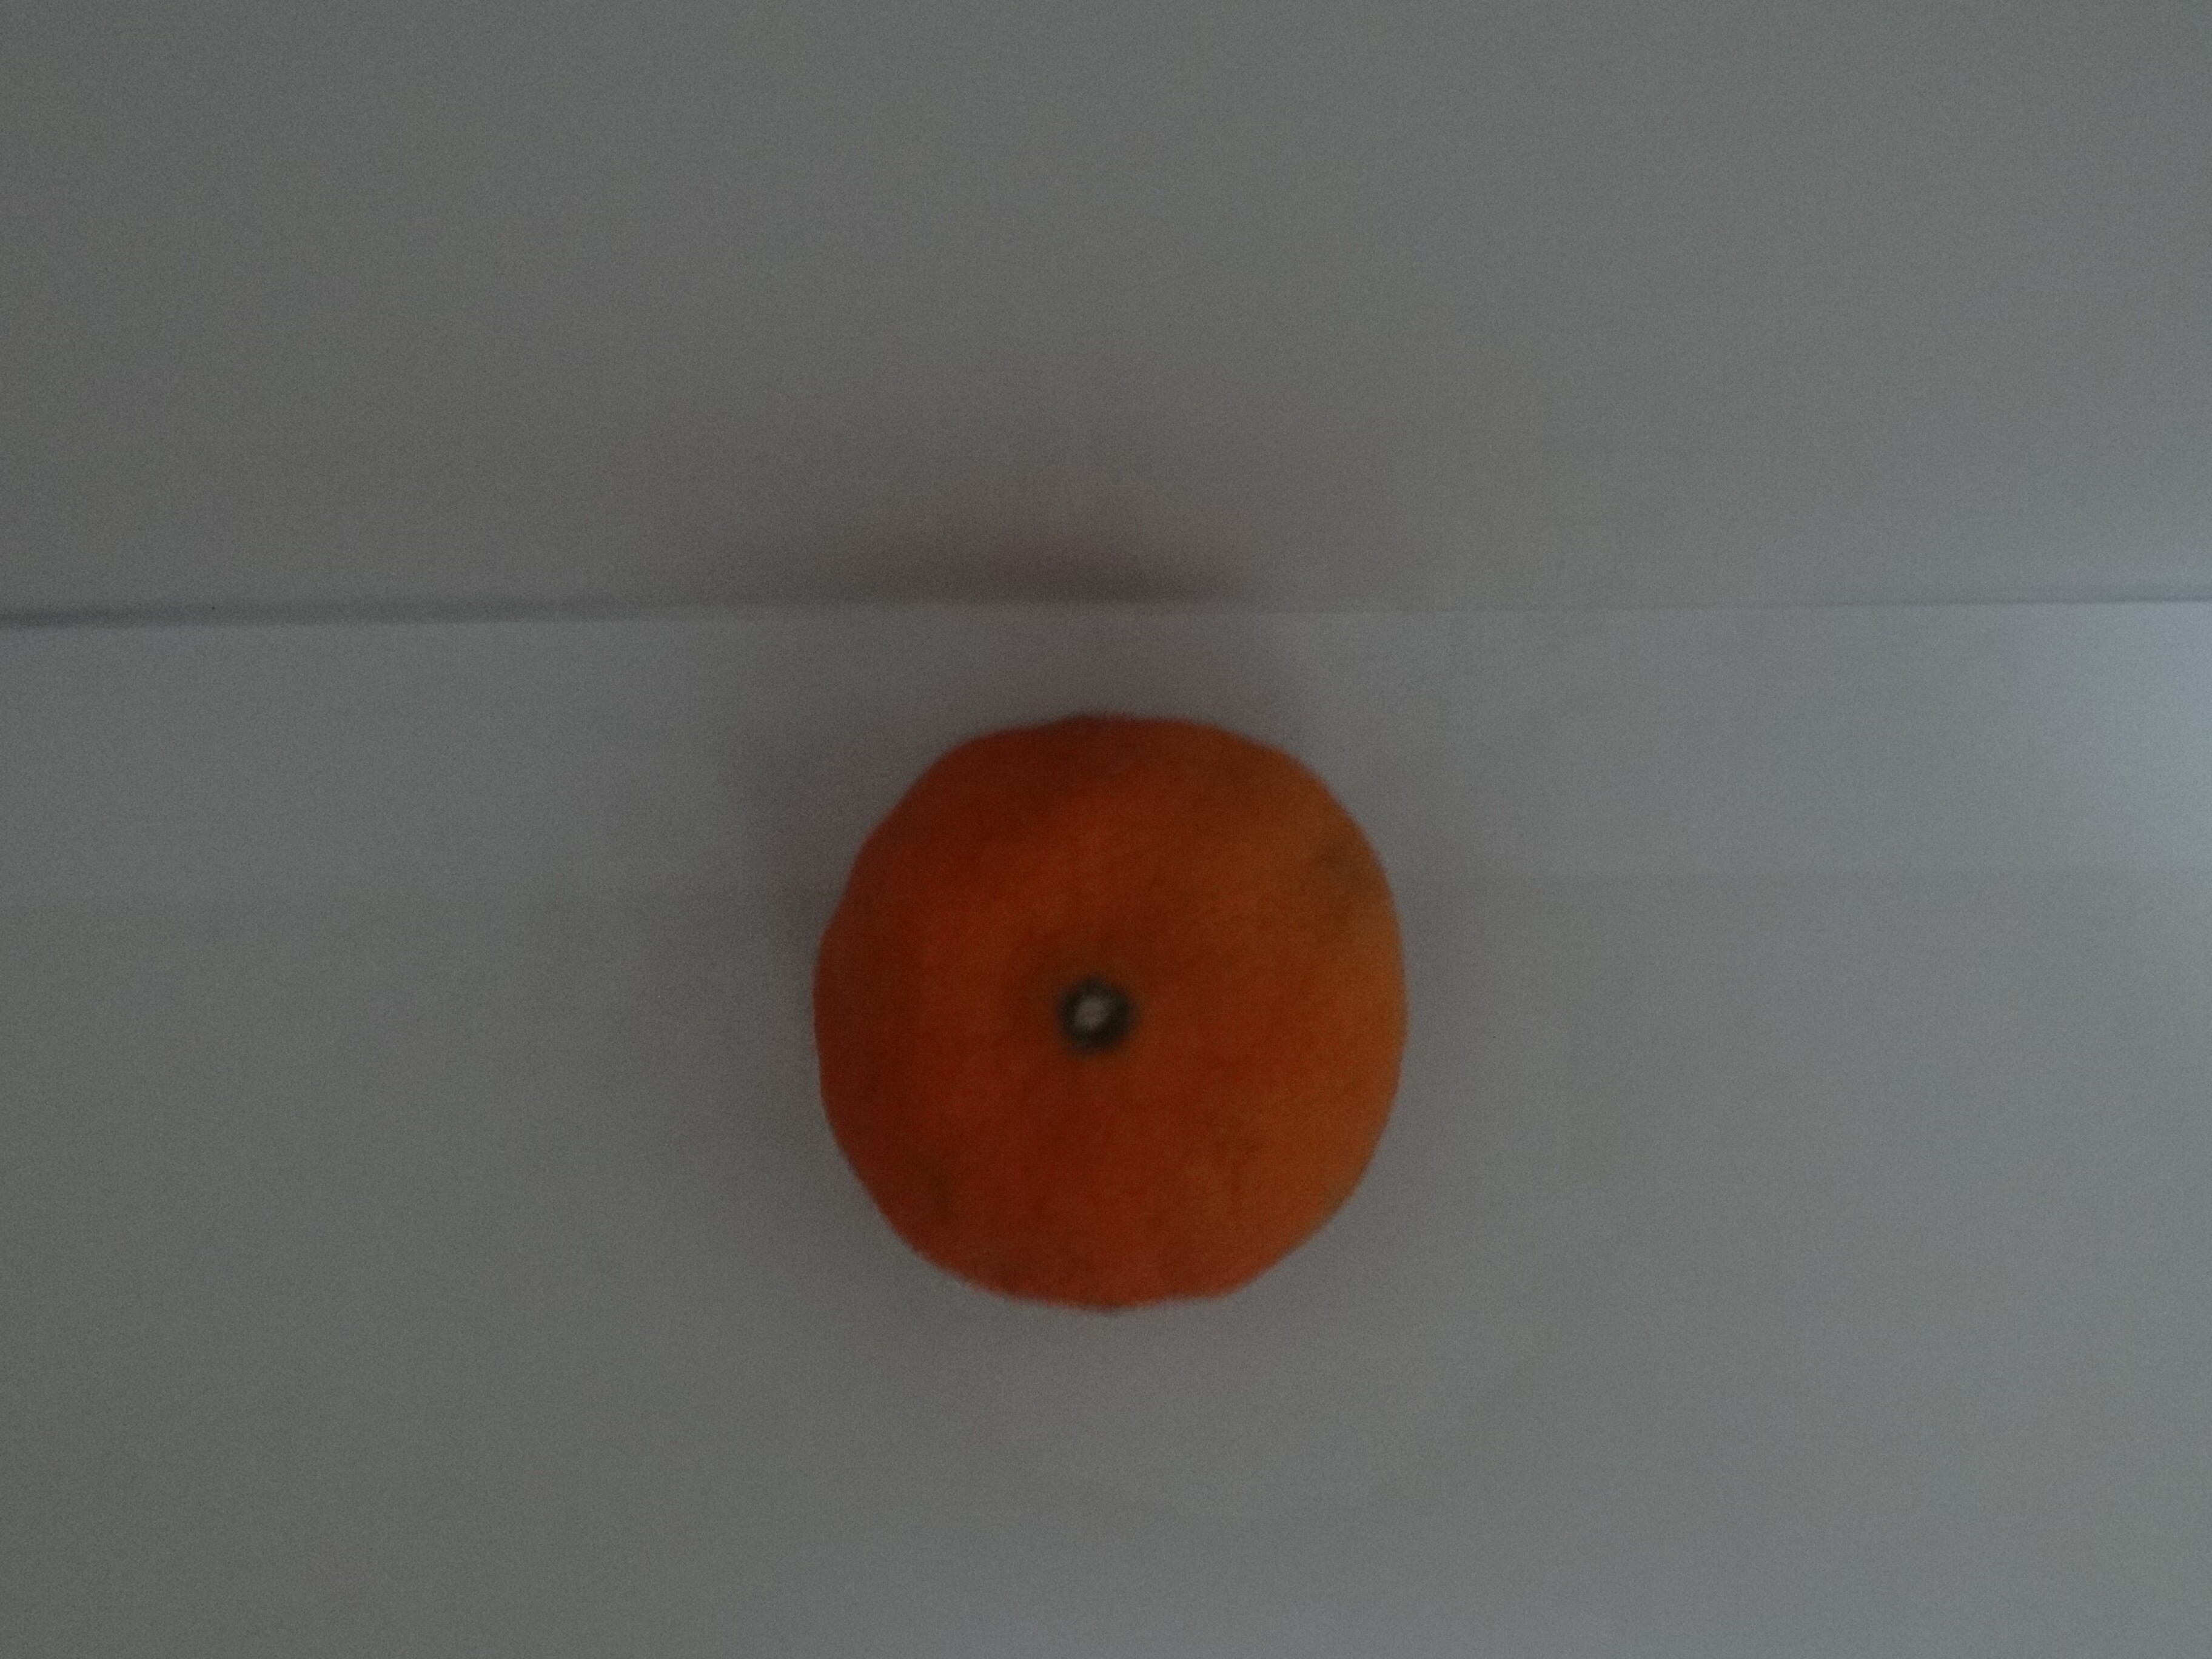
Citrus fruit variety: murcott